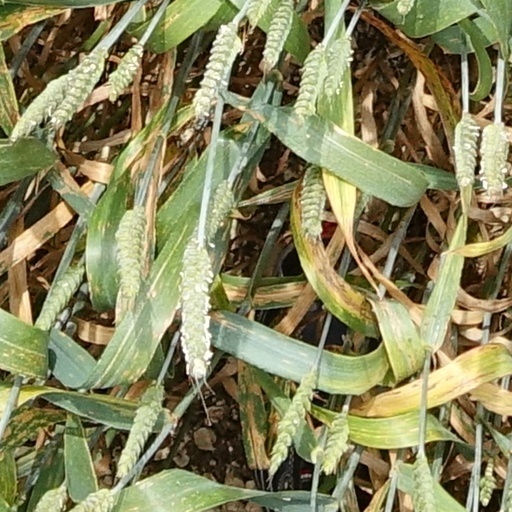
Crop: wheat